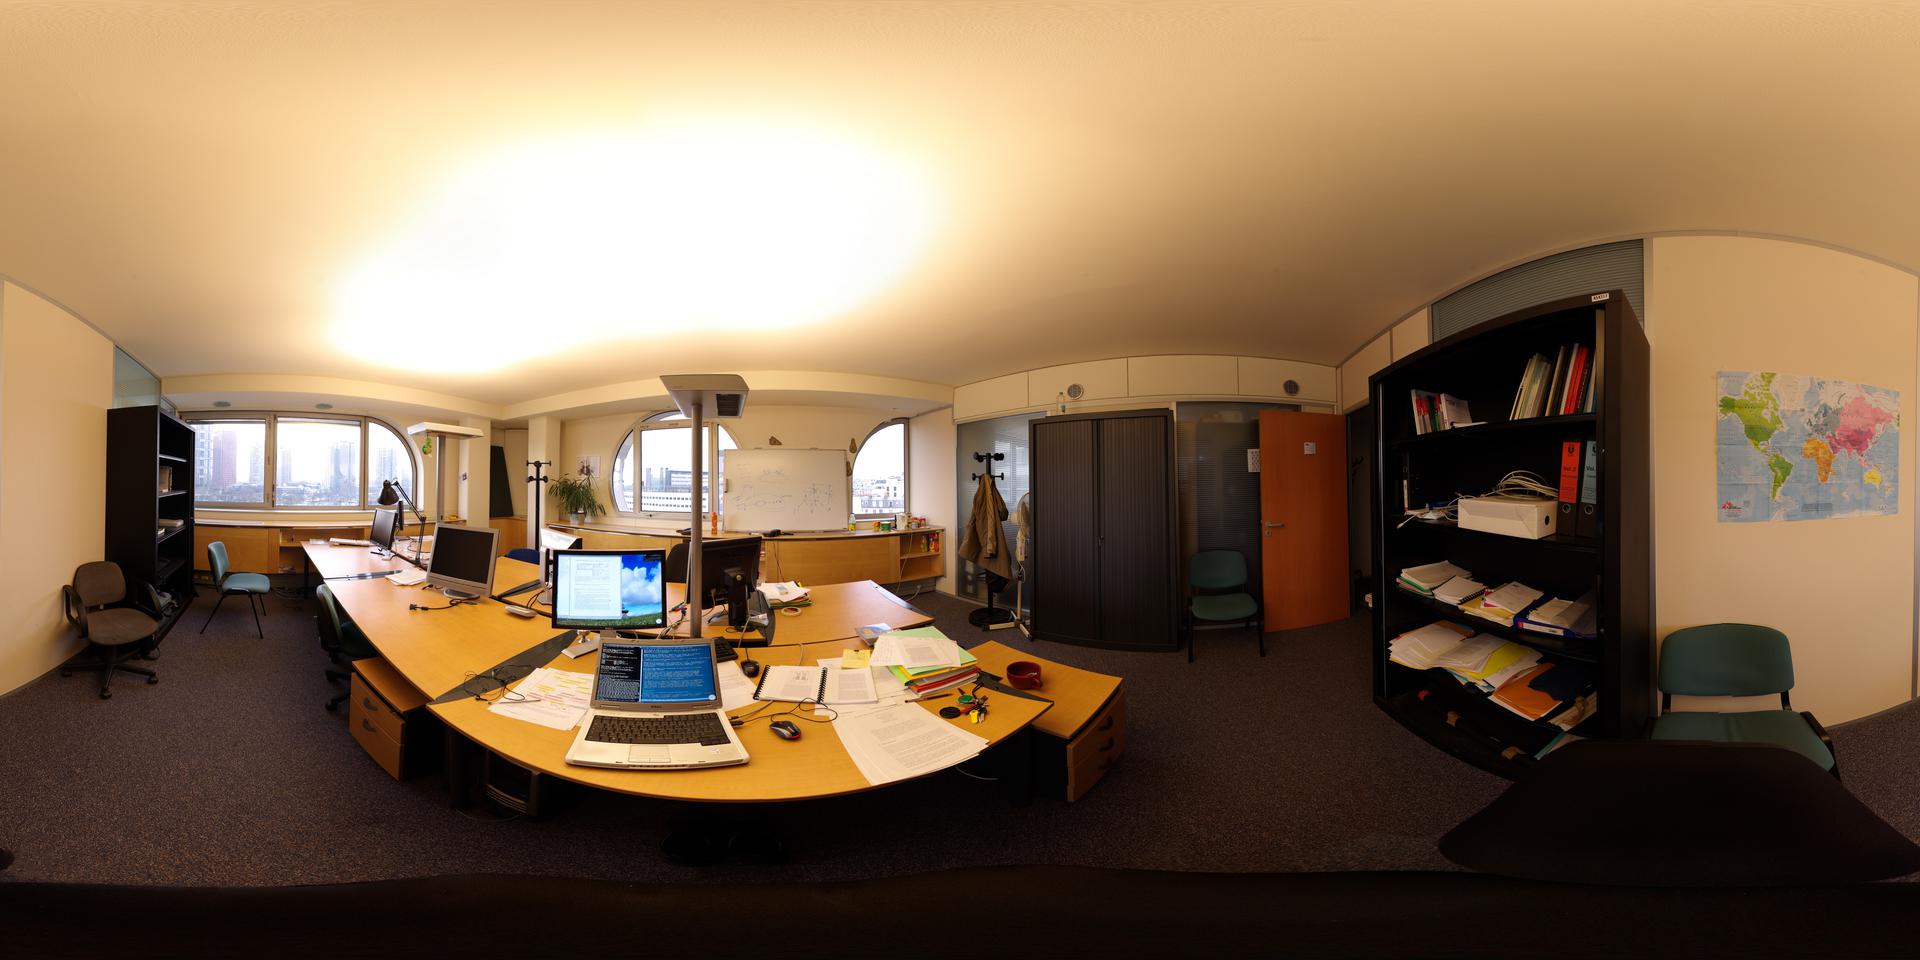
Referred object: Green chair next to the door

Referred object: the world map poster

Referred object: the laptop opposite the windows